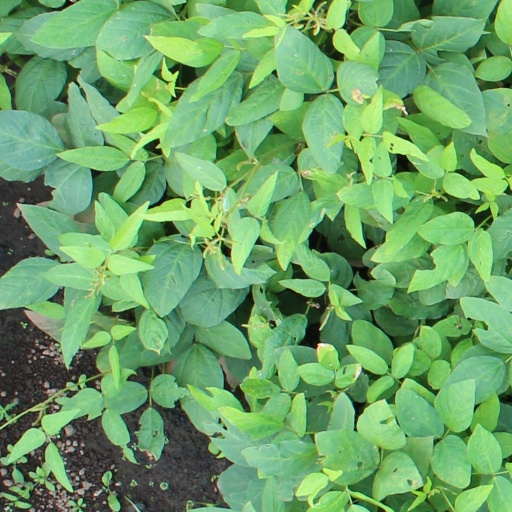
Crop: soybean